Invisible Agent

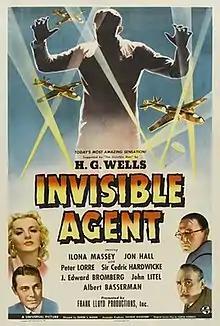

Invisible Agent is a 1942 American action and spy film directed by Edwin L. Marin with a screenplay written by Curt Siodmak. The invisible agent is played by Jon Hall, with Peter Lorre and Sir Cedric Hardwicke as members of the Axis, and Ilona Massey and Albert Basserman as Allied spies. The film is inspired by the 1897 H. G. Wells novel The Invisible Man.